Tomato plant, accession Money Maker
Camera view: bottom (45 deg); turntable rotation: 90 degrees
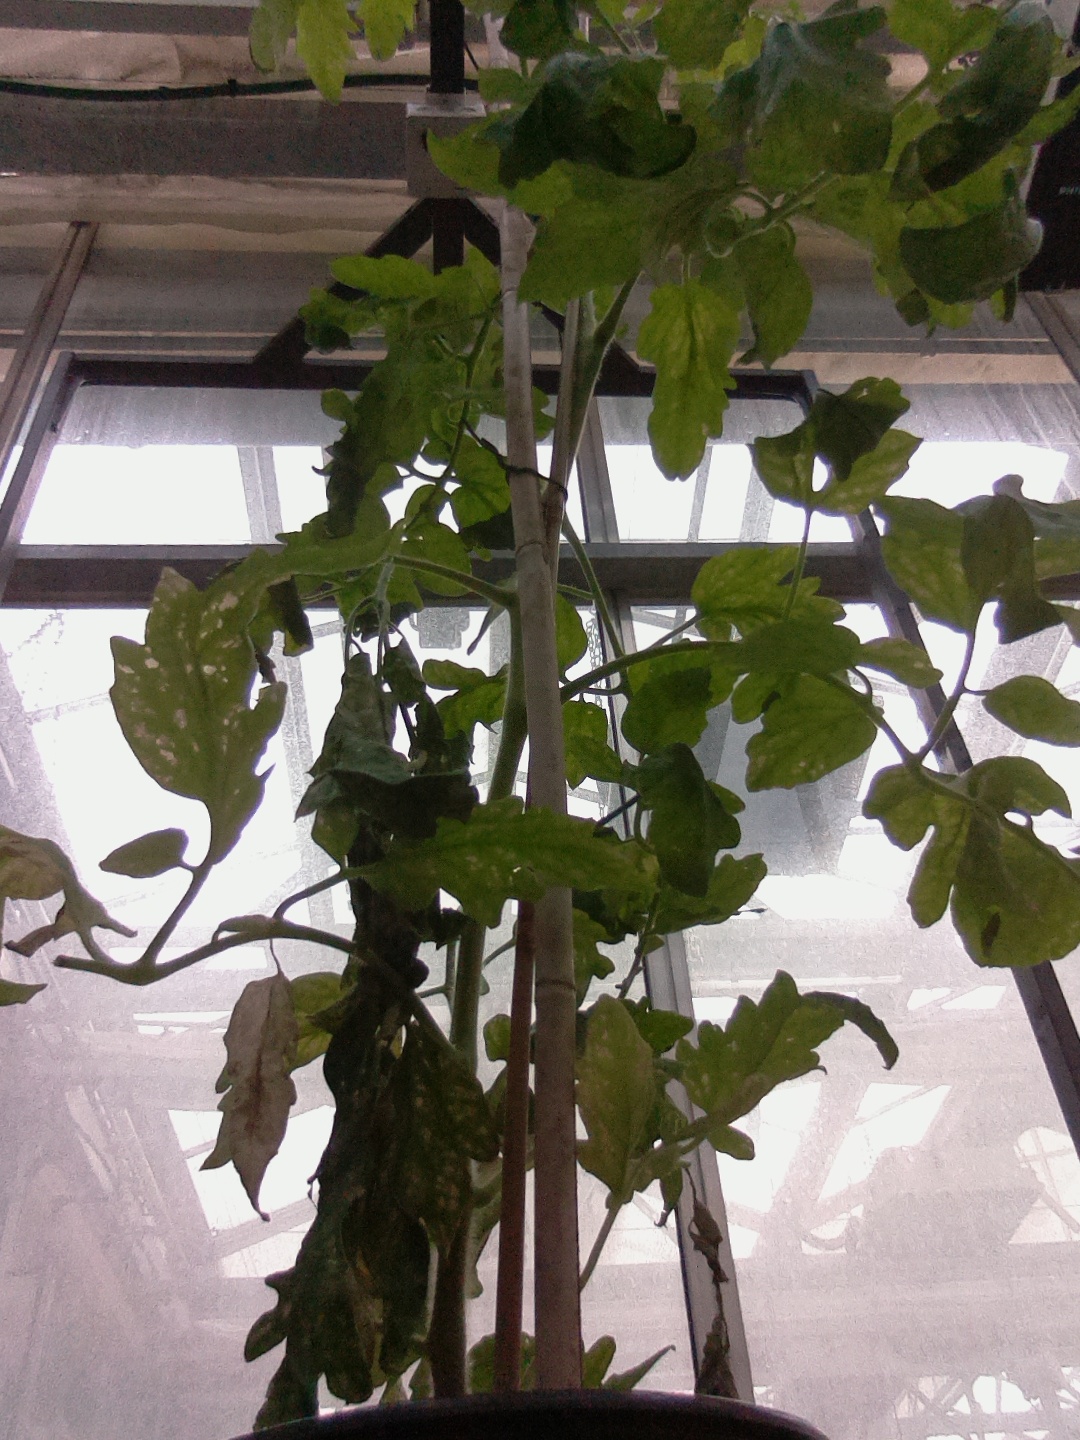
BBCH growth stage 73: 30%-40% of final fruit size